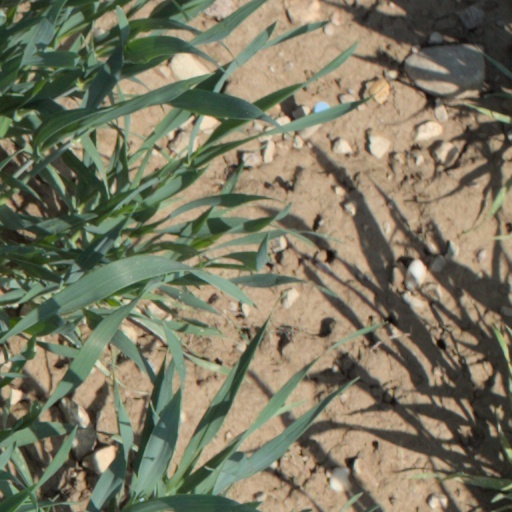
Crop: wheat